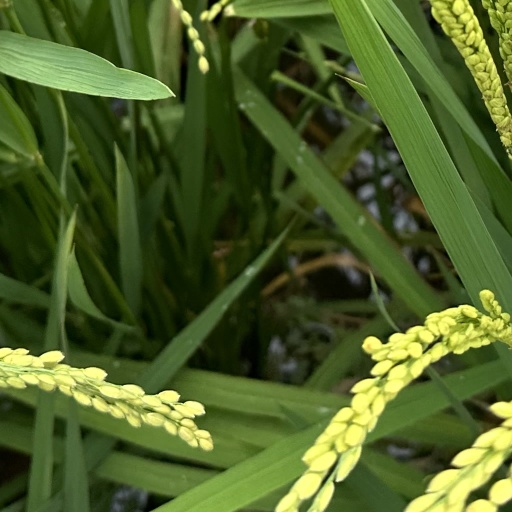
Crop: rice